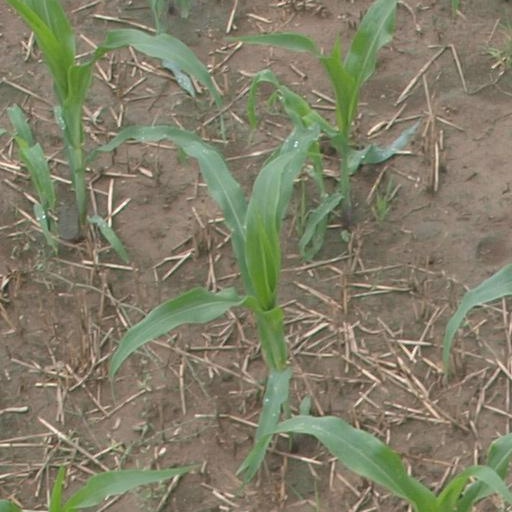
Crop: maize; corn